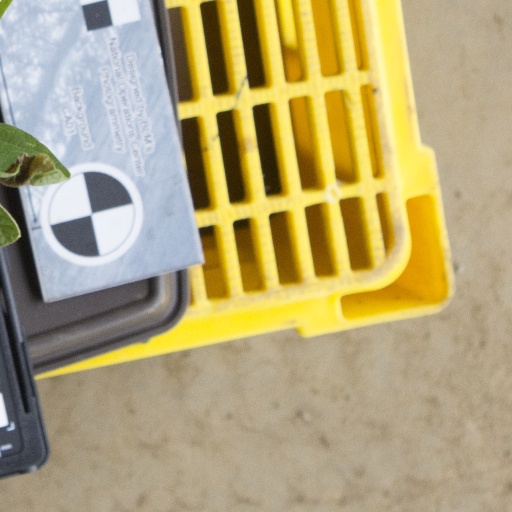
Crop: soybean